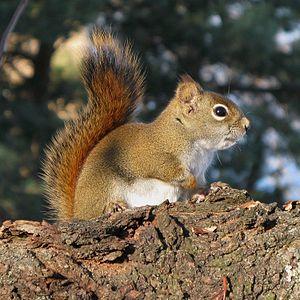
Terre-Neuve est une grande île située au large de la côte atlantique de l'Amérique du Nord. Elle fait partie du territoire de la province canadienne de Terre-Neuve-et-Labrador ; la capitale de la province, Saint-Jean, se trouve sur l'extrémité est de l'île, le point le plus oriental de l'Amérique du Nord. Ce territoire est devenu une province canadienne en 1949.
Le parc national du Gros-Morne est un parc canadien, situé sur la côte occidentale de l'île de Terre-Neuve, dans la province de Terre-Neuve-et-Labrador à environ 700 km à l'ouest de Saint-Jean. Il est nommé d'après le Gros Morne, le second plus haut sommet de l'île.